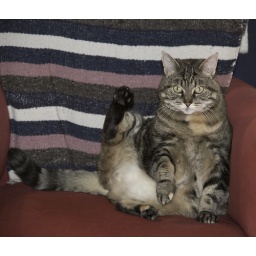
I will shortly be marketing a full set of cat yoga moves in the form of a coffee table book